Čazma

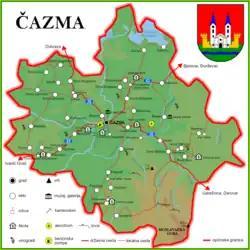
A map of Čazma (municipality)

Čazma is situated 60 kilometers east of Zagreb and only 30 kilometres from the center of the region - Bjelovar.